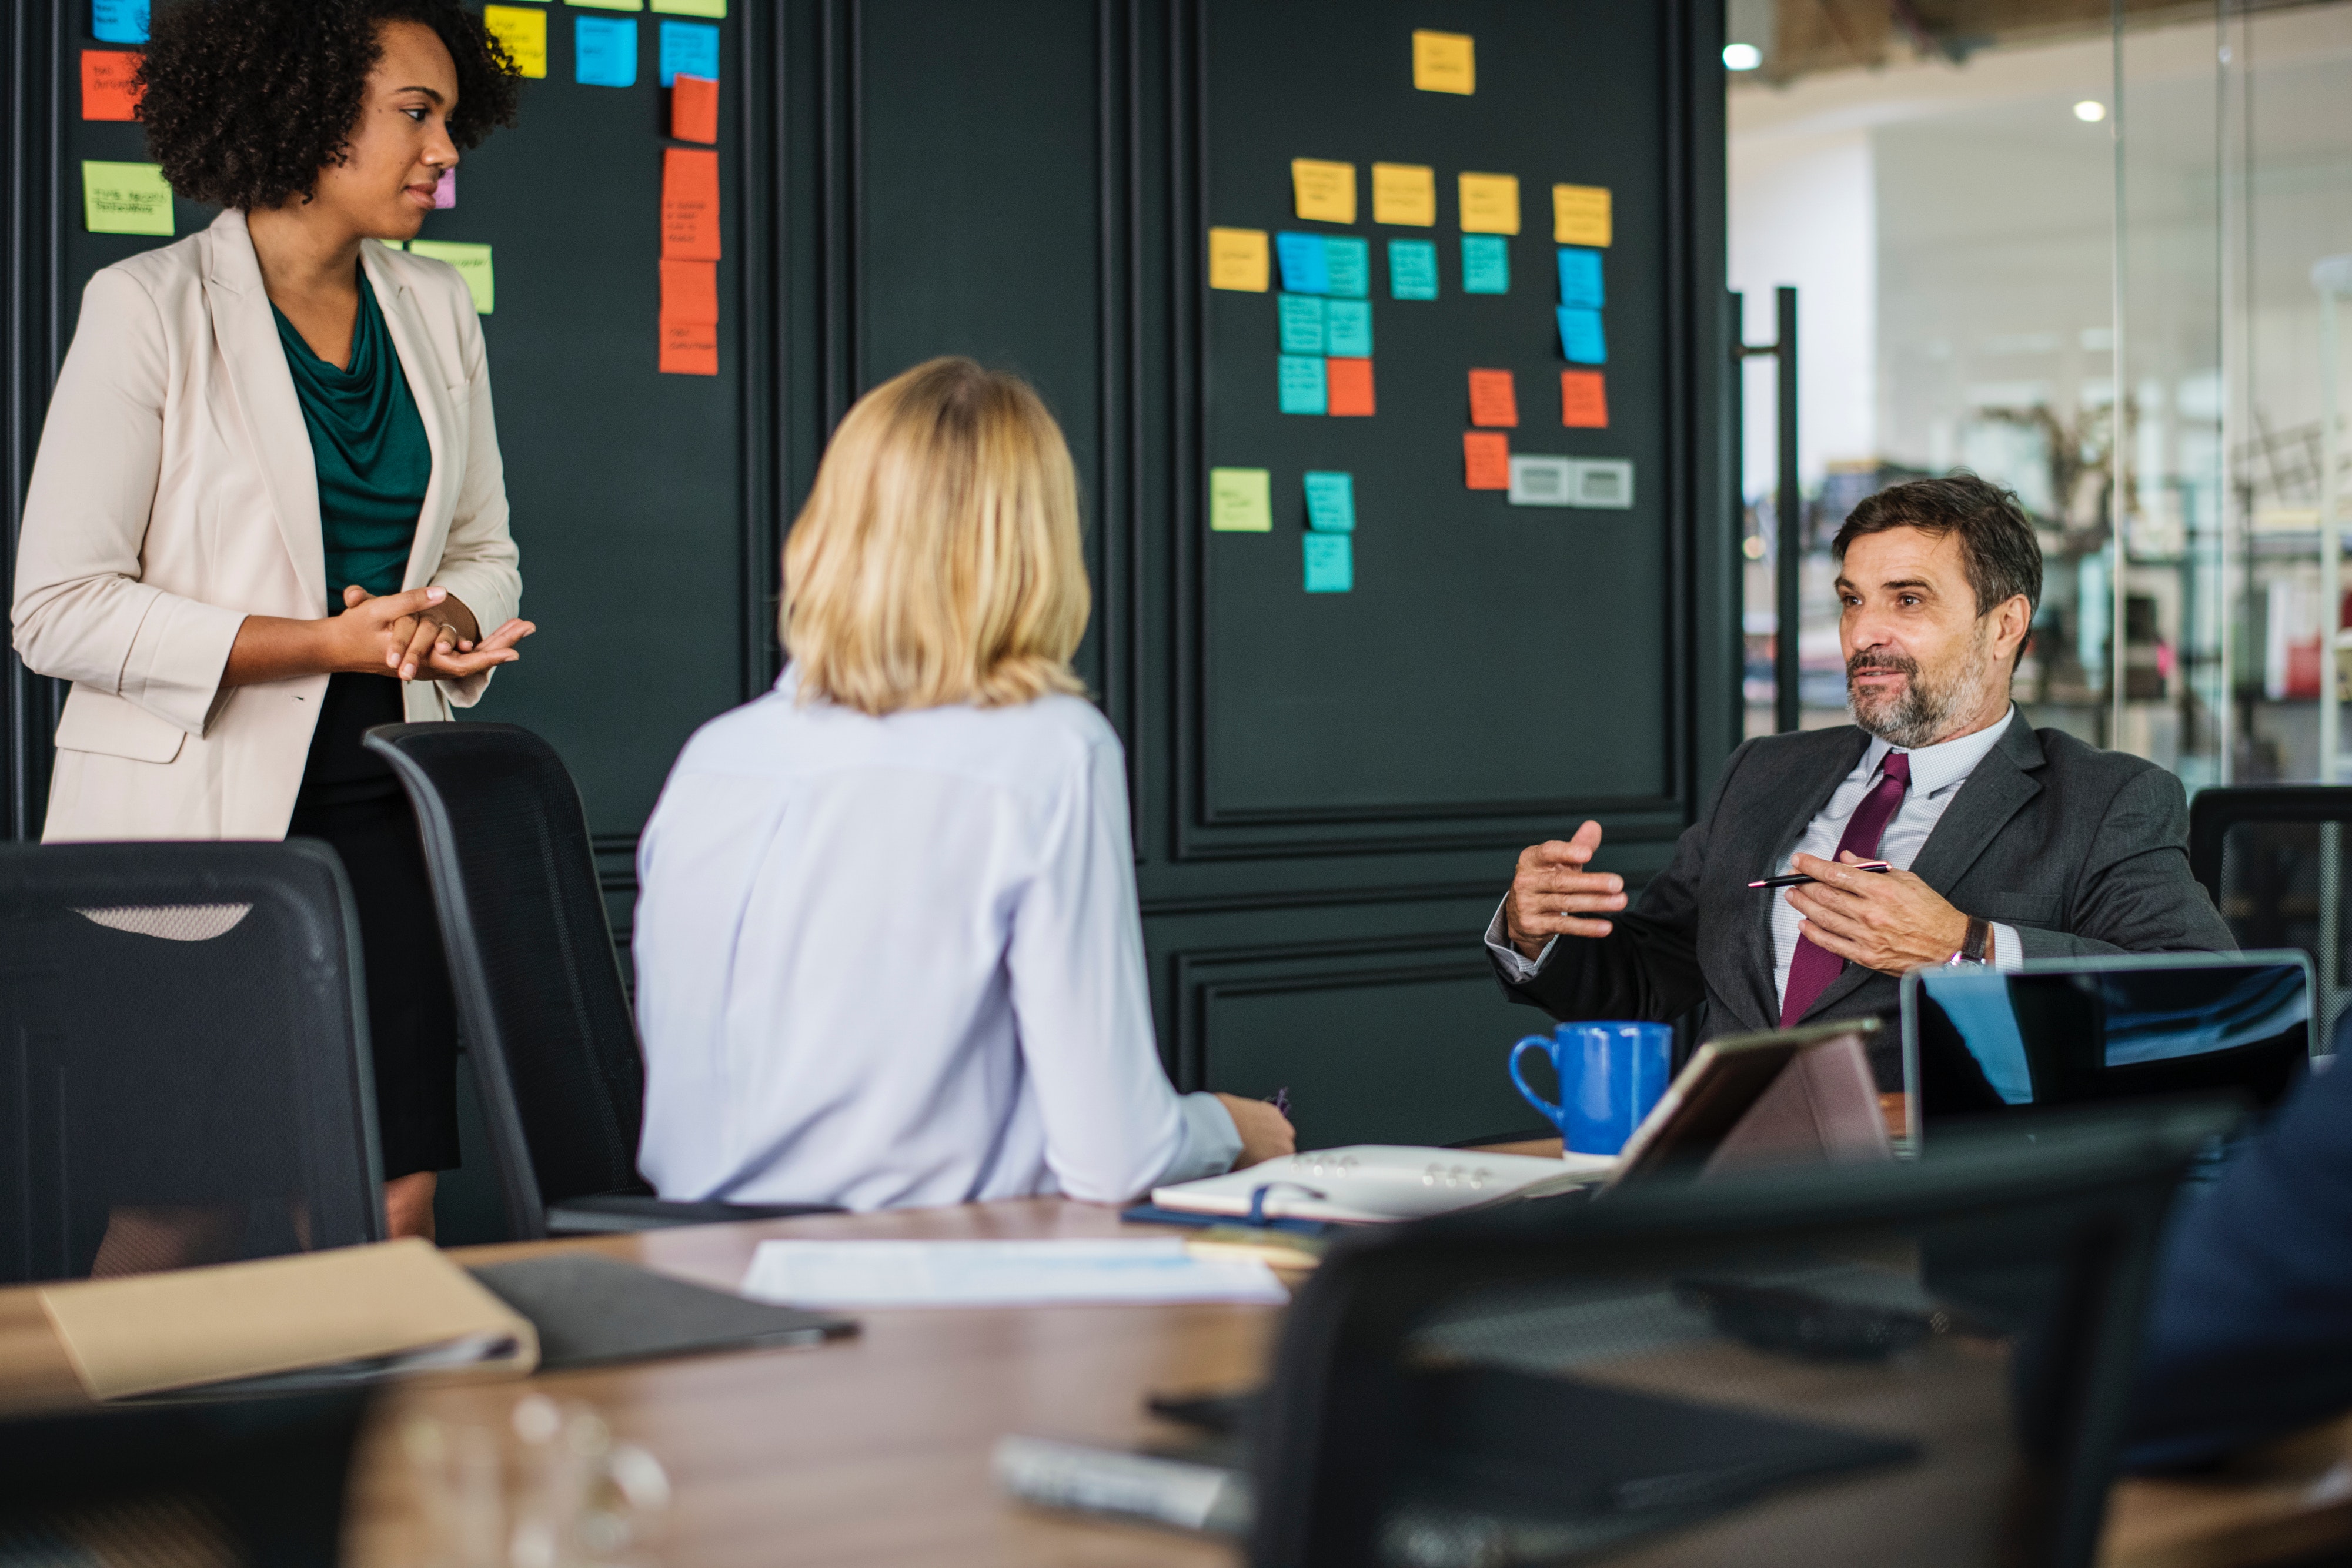
communication, conversation, business, collaboration, job, management, business school